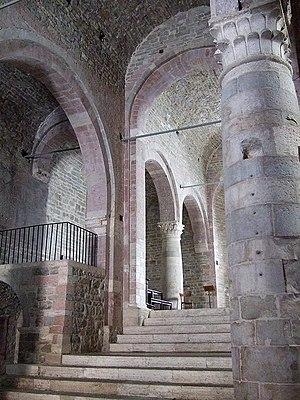
L'église Saint-Sylvestre est une église romane située à Bevagna, ville italienne située en Ombrie.